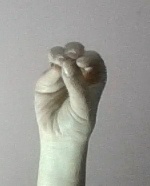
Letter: ha